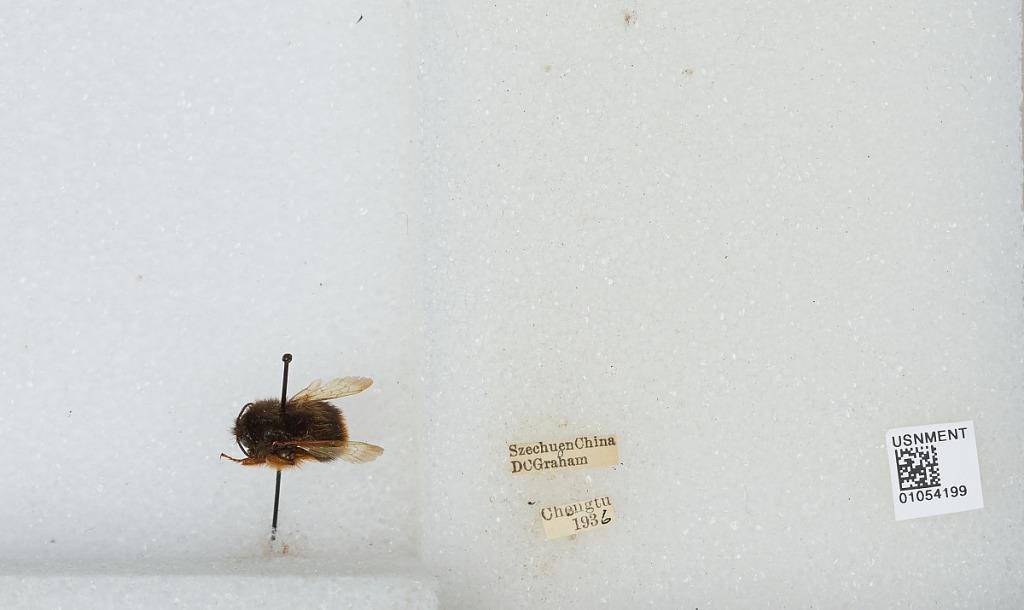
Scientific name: Bombus sp.
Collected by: D. Graham
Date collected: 1936--
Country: China
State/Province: Sichuan
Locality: Chengdu
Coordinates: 30.6586, 104.065